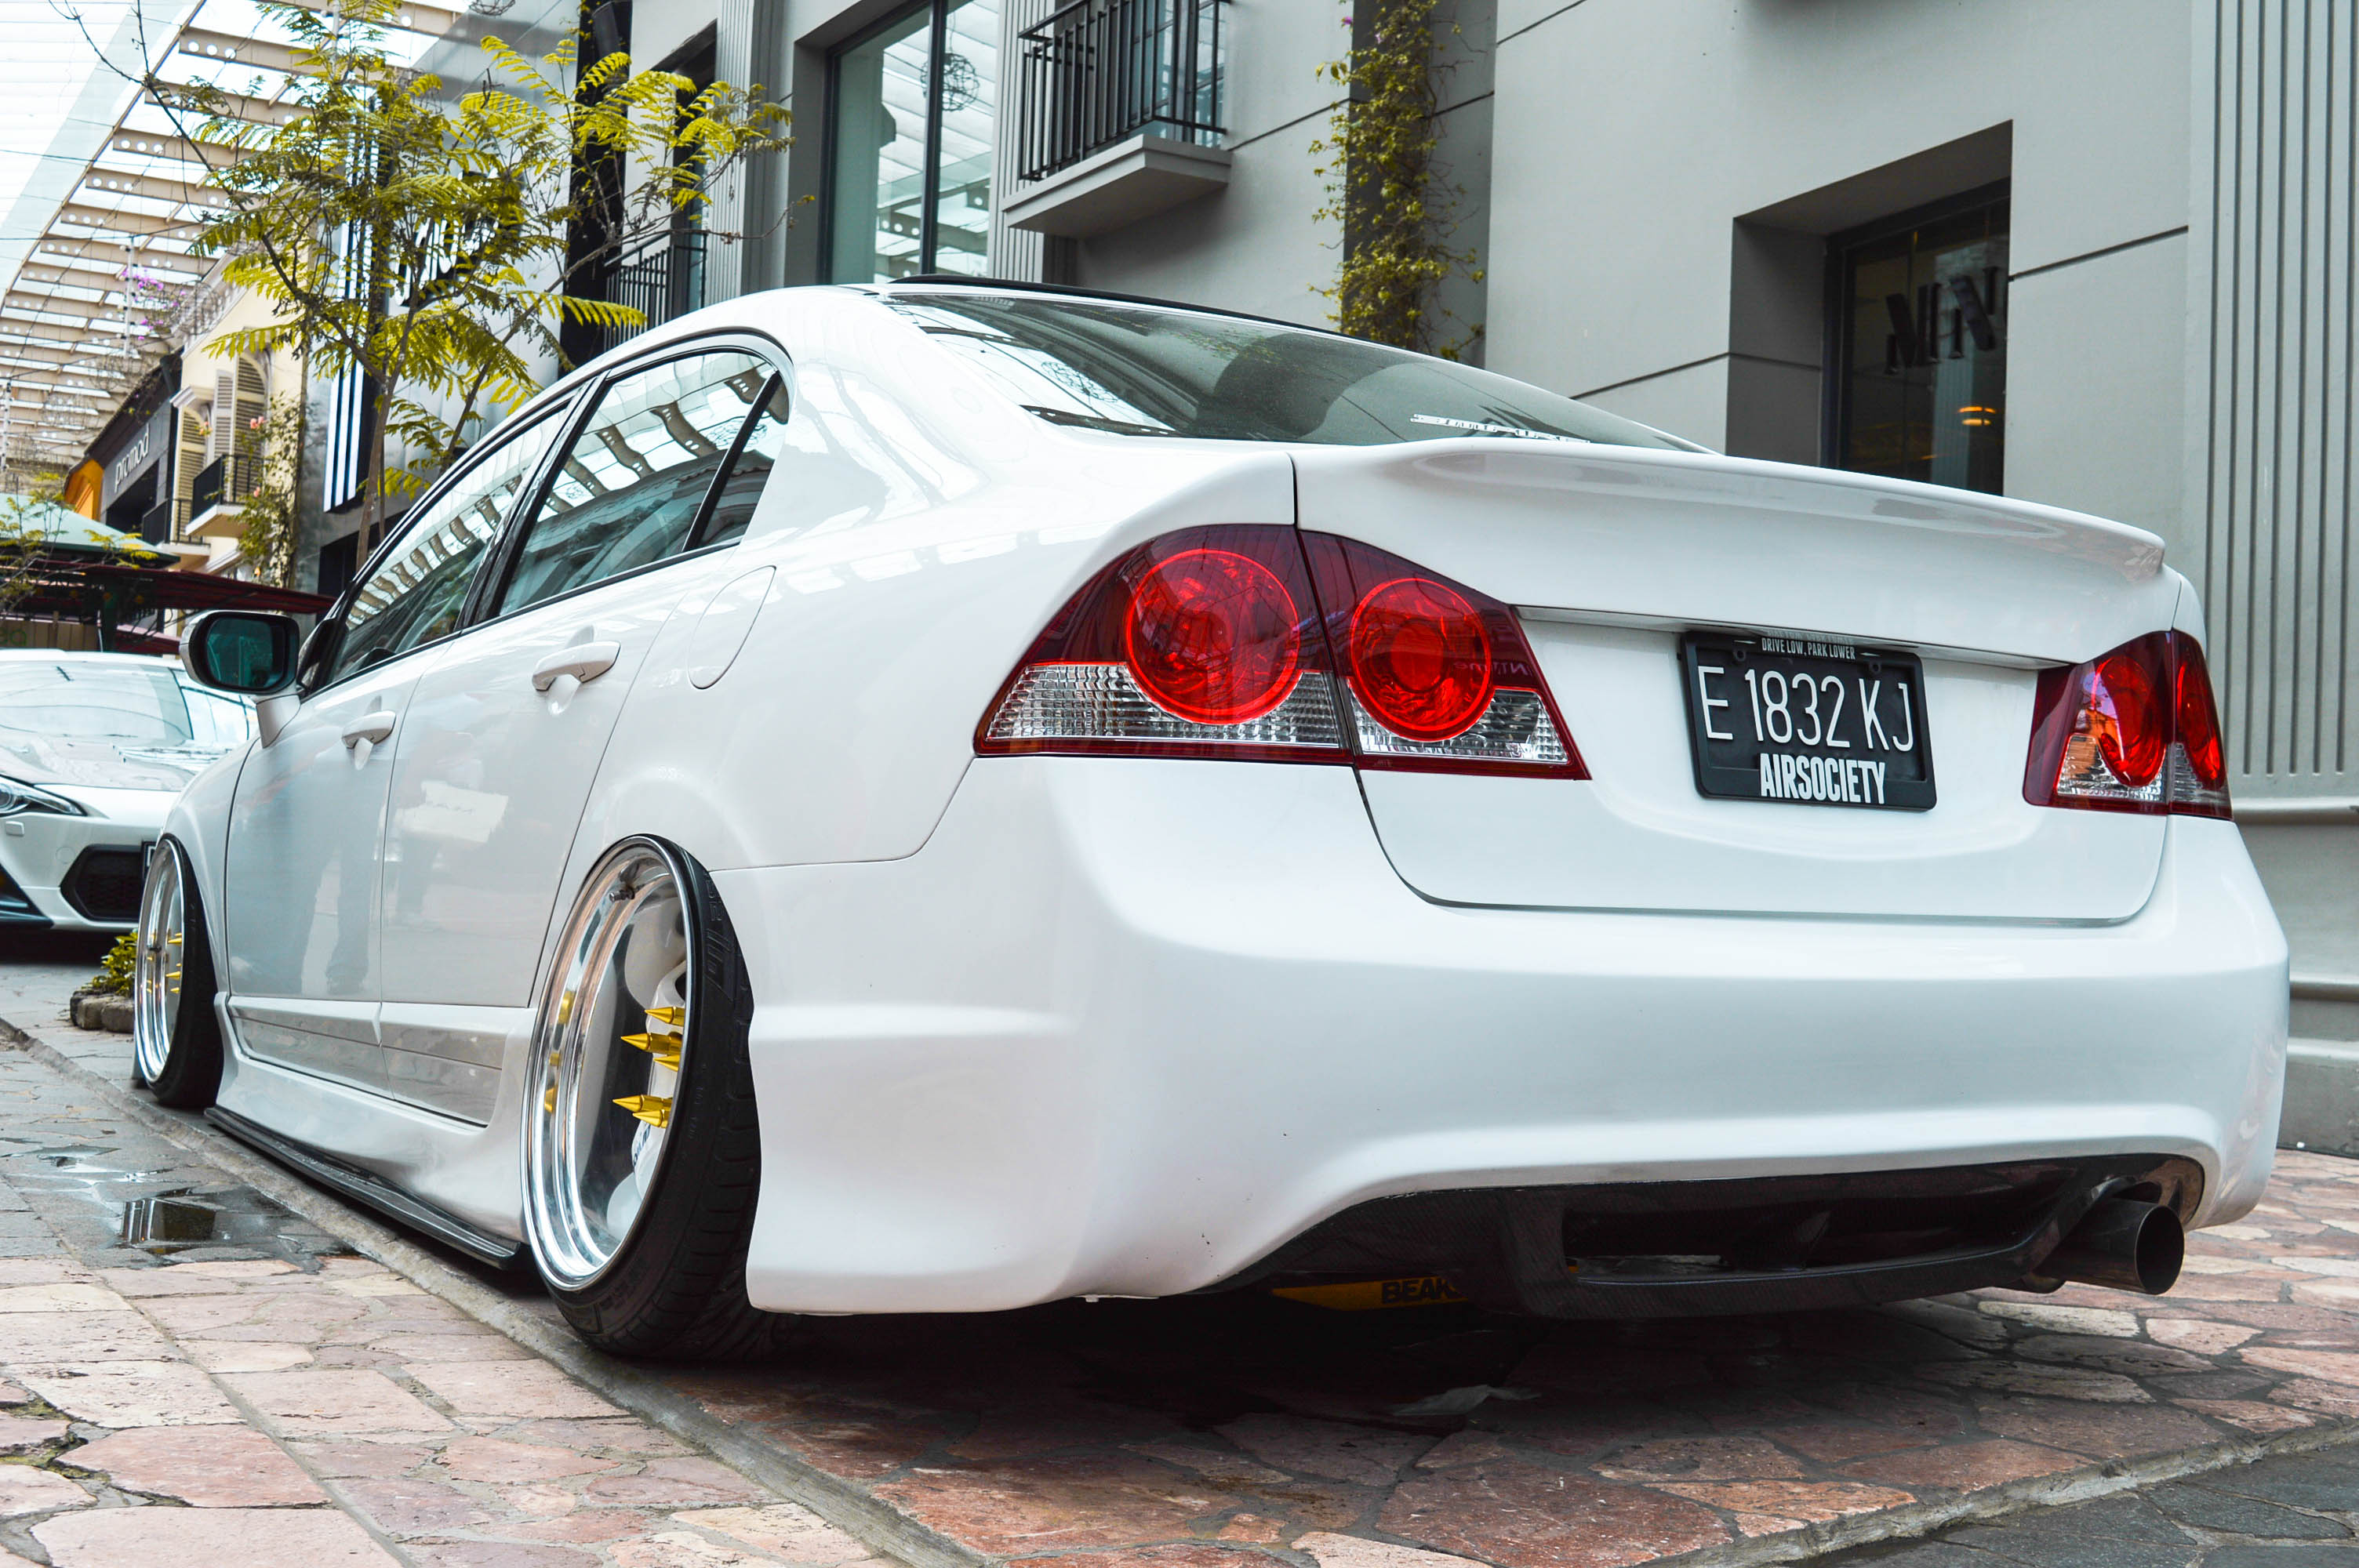
car, land vehicle, vehicle, motor vehicle, rim, automotive design, wheel, automotive tire, bumper, tire, alloy wheel, full size car, sedan, automotive wheel system, honda, automotive exterior, auto part, trunk, automotive lighting, coupe, sports sedan, performance car, compact car